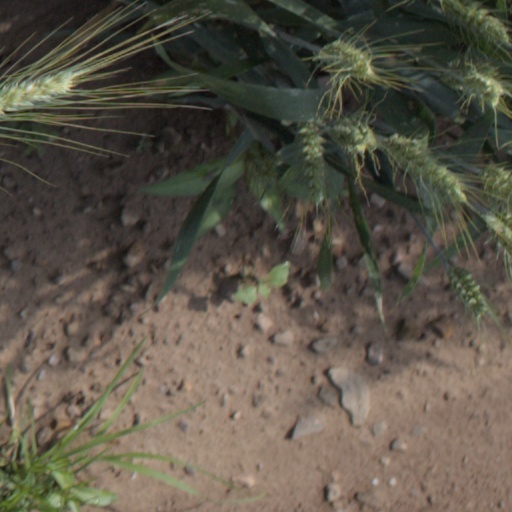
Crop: wheat